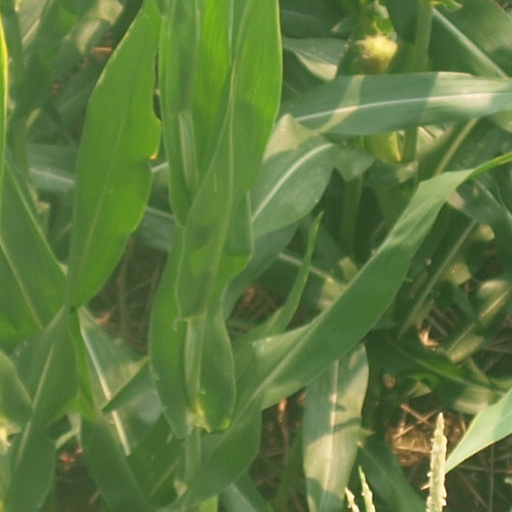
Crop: maize; corn